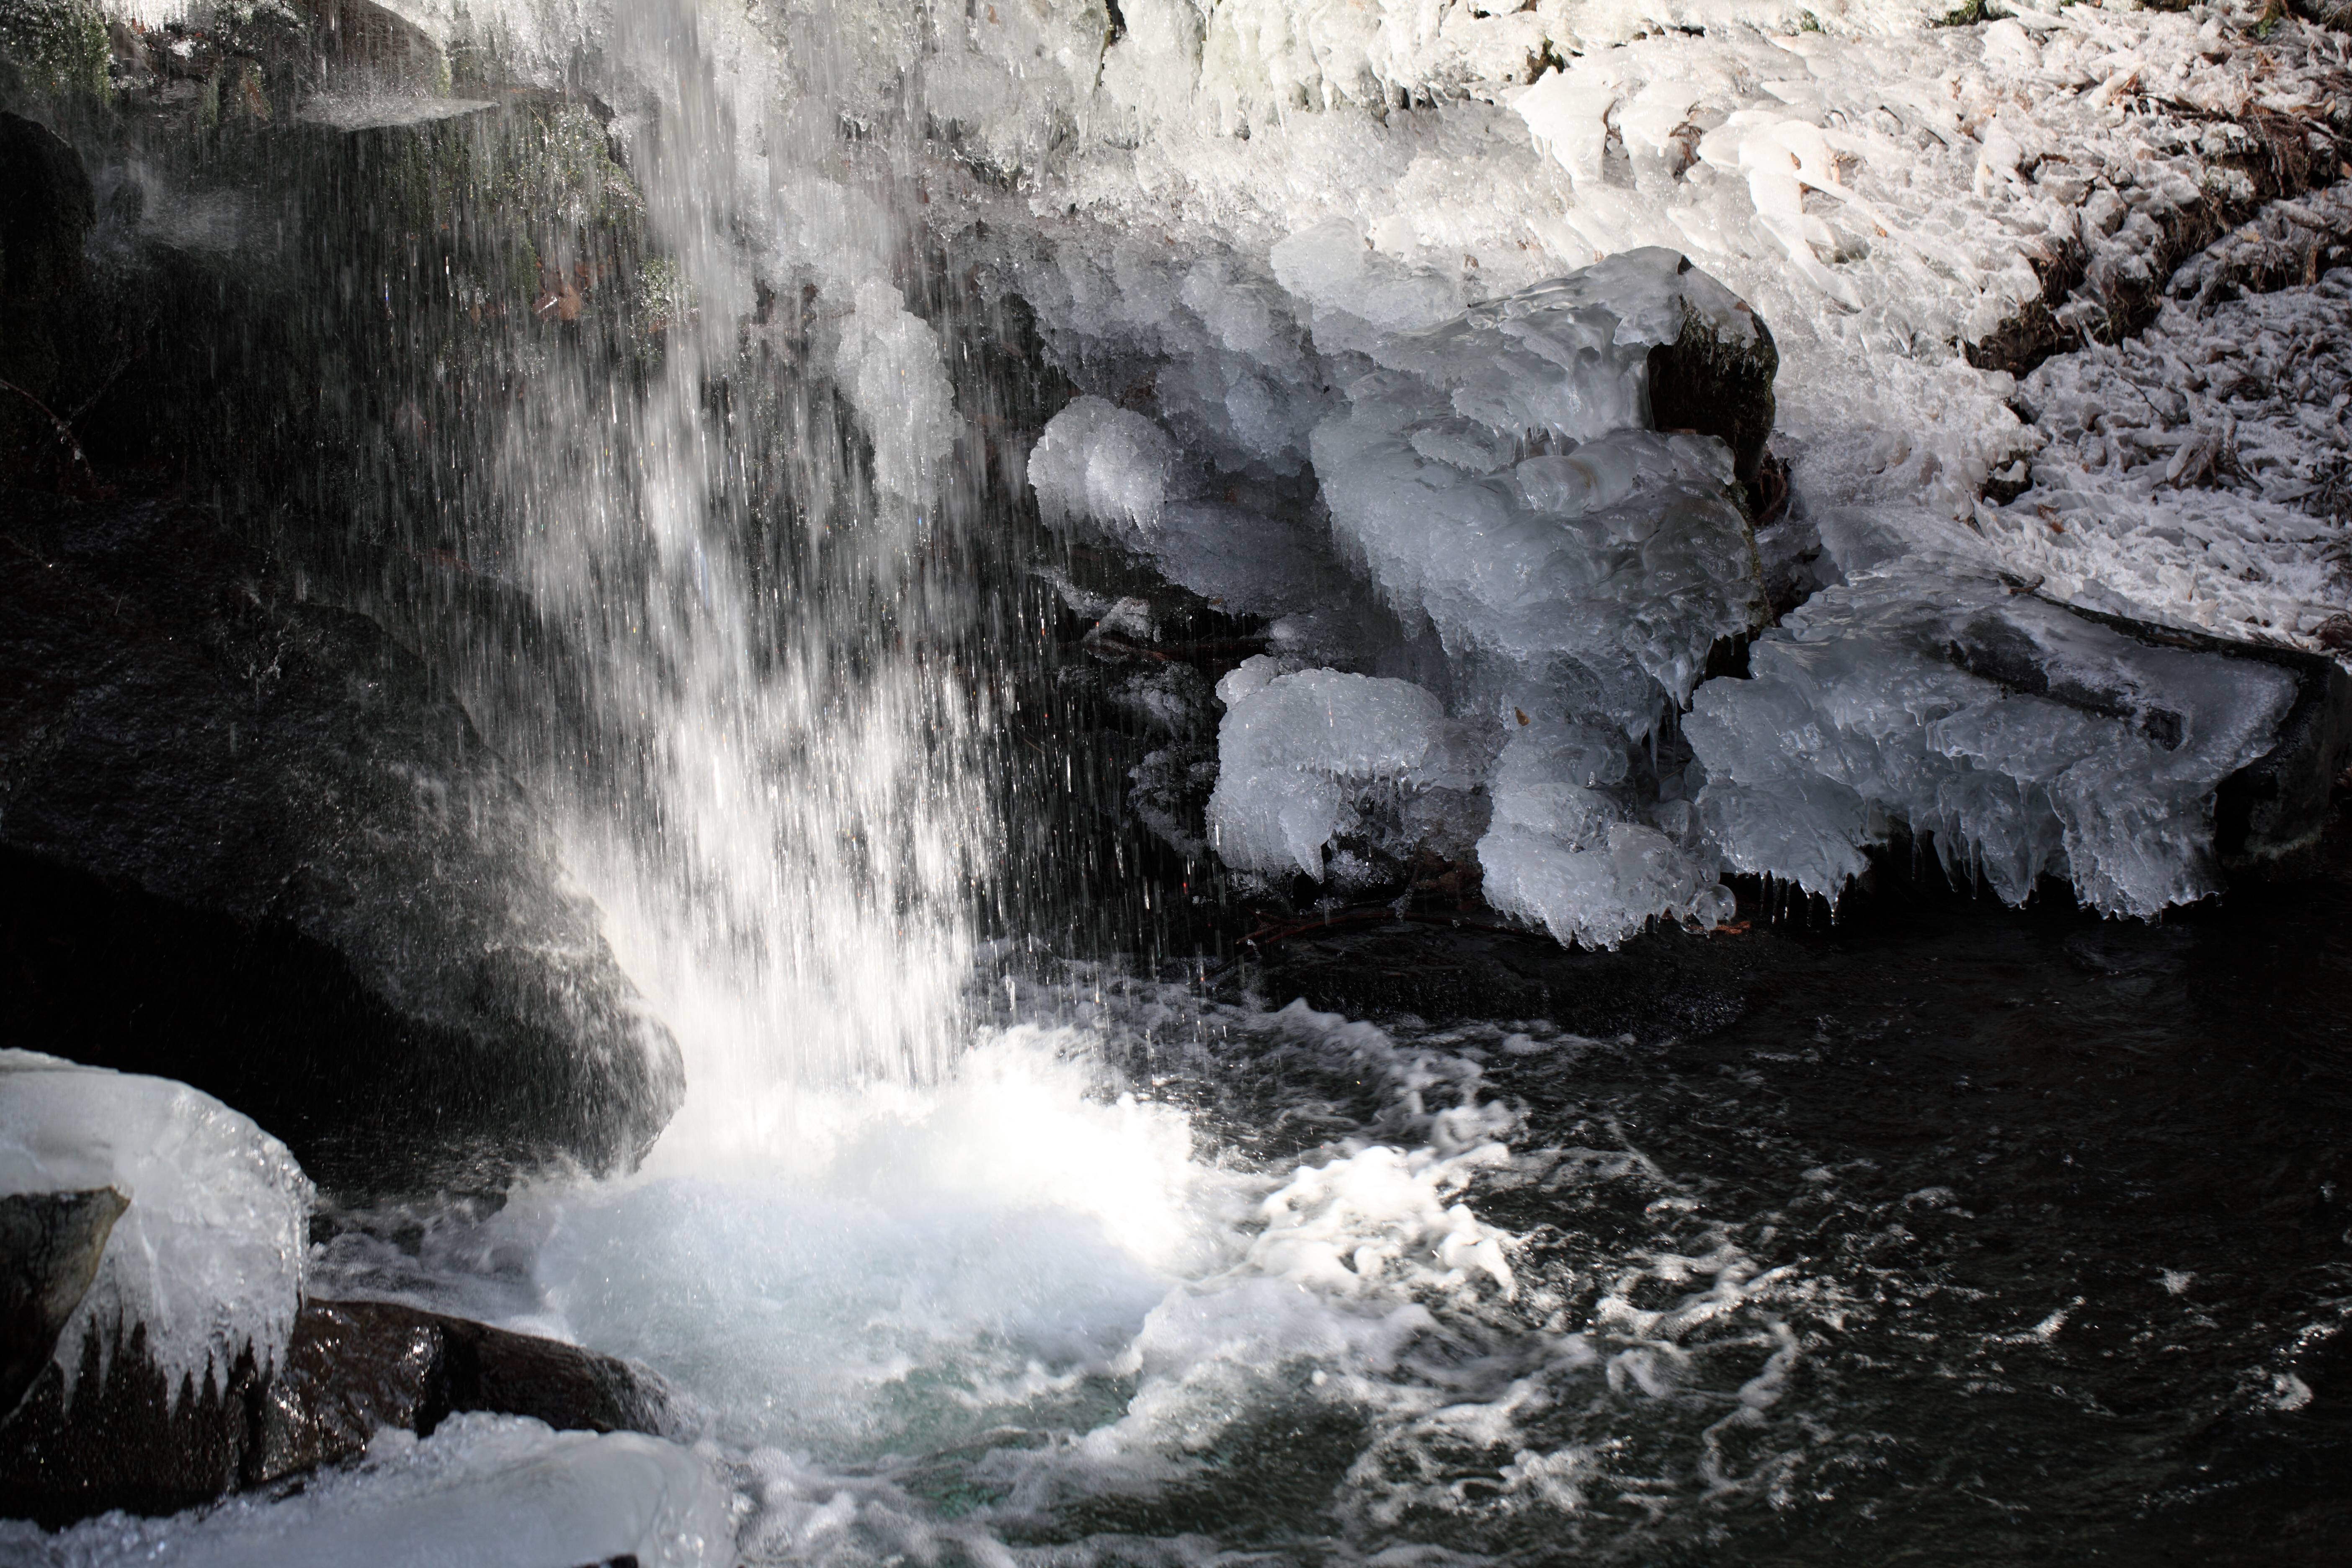
water, rock, waterfall, snow, winter, formation, stream, ice, cave, high, rapid, waterfalls, 5d, hires, markii, water feature, hi, res, resolution, gunma, annaka, sengataki, freezing, geological phenomenon, ice cave